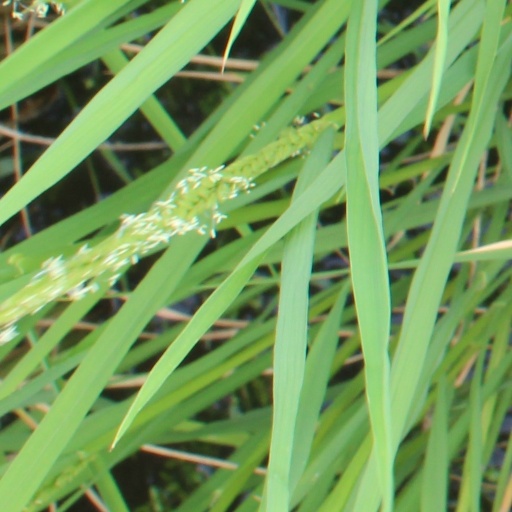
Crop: rice